Foksal Gallery

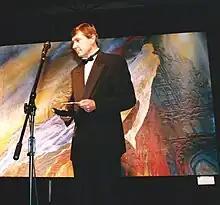
Artist at a vernissage event at Galeria Foksal, 1996.

The Foksal Gallery or Galeria Foksal is a non-commercial gallery space in Warsaw, Poland established in 1966, that shows works by contemporary avant-garde artists.